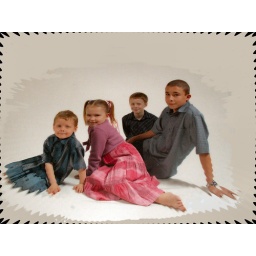
Taken from a photo on the wall in Daughters house